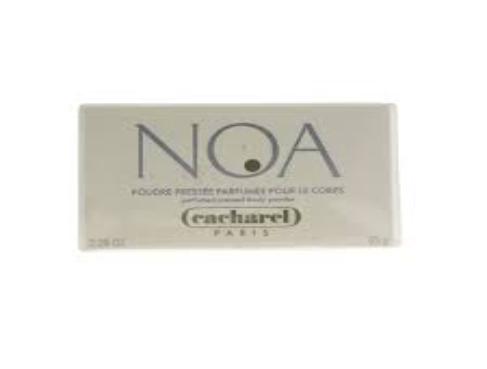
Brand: Cacharel
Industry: Clothes